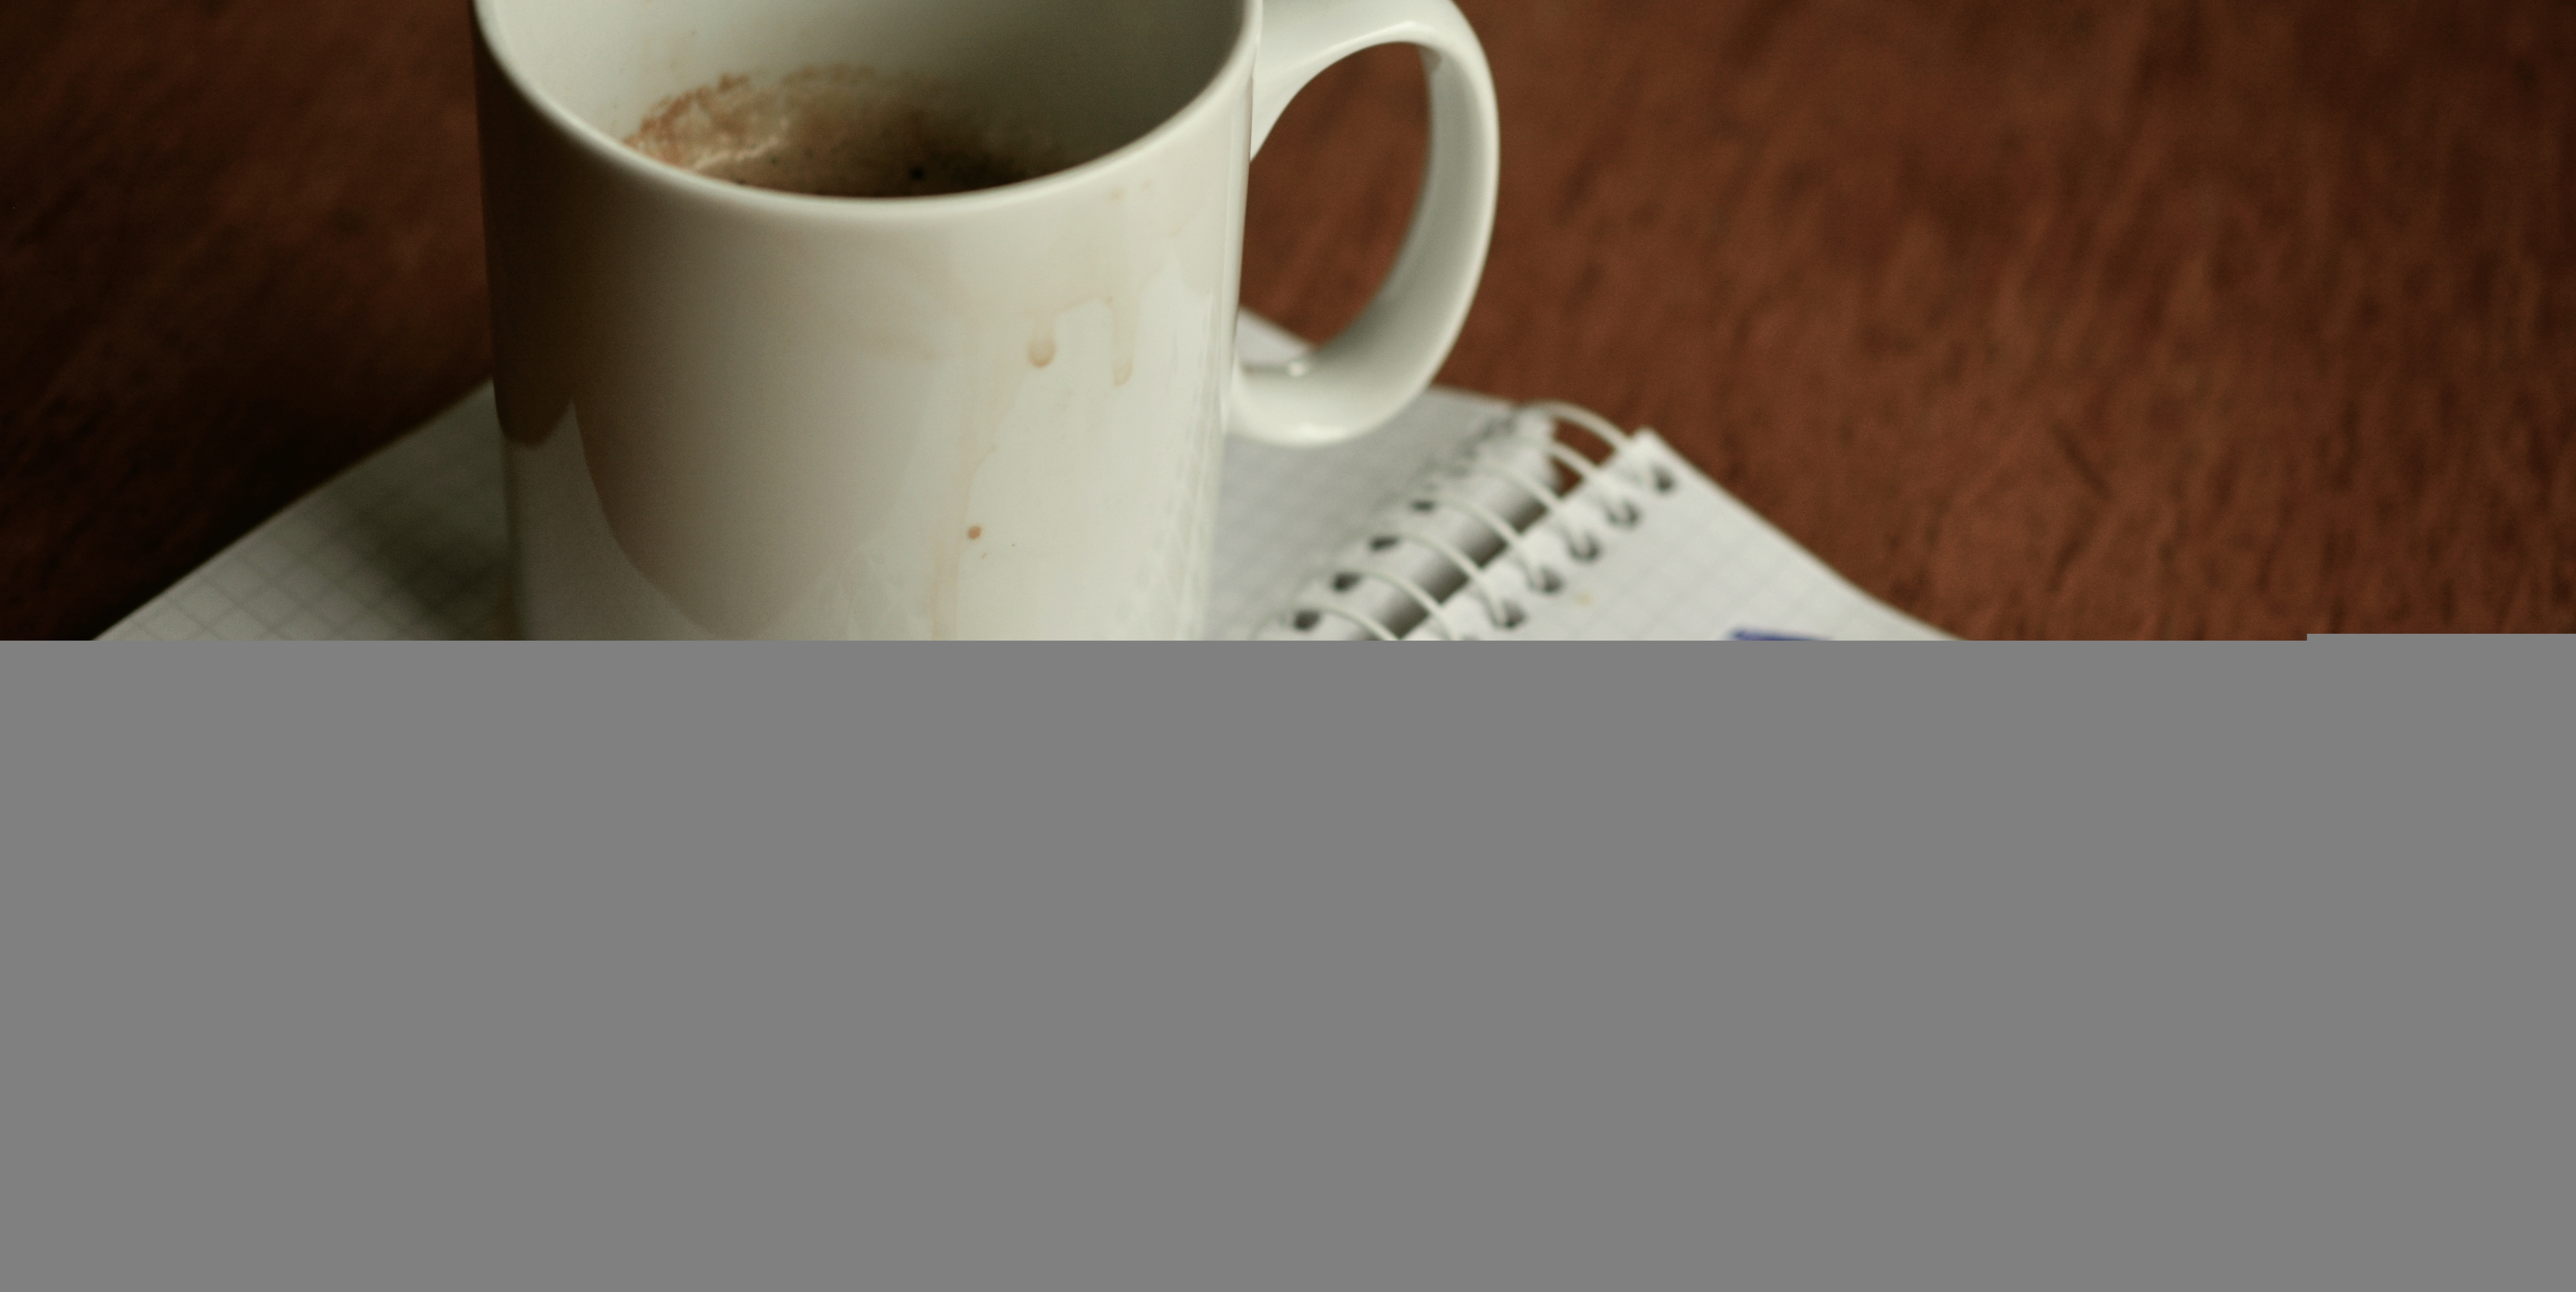
notebook, cup, column, office, drink, chocolate, lighting, coffee cup, material, interior design, product, plan, break, planning, dates, write down, make a note of, new start